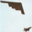
Label: airplane